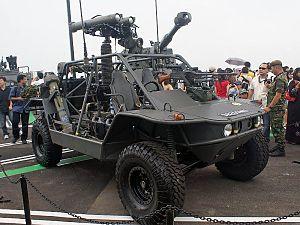
Un Spider LSV équipé de missiles antichars SPIKE au meeting Singapore Airshow de 2008.Русский: Паук LSV оборудован противотанковый ракетный комплекс СПАЙК на встречу 2008 Singapore Airshow.한국어: 2008에서 싱가뽀르에어쇼 찍은 사진 《스빠이끄 대전차 유도탄》 실행기가 설치된 스파이더 《라이트 차량》.
Le Spider Light Strike Vehicle, ou Spider LSV, est un véhicule d'attaque léger et rapide non-blindé, produit par la firme Singapore Technologies Engineering pour le compte des forces armées de Singapour.